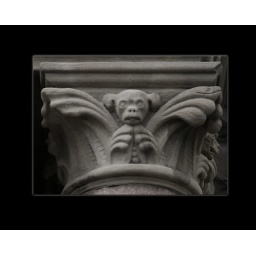
A courthouse with a curse! The building has 12 monkeys hidden in the stone work.